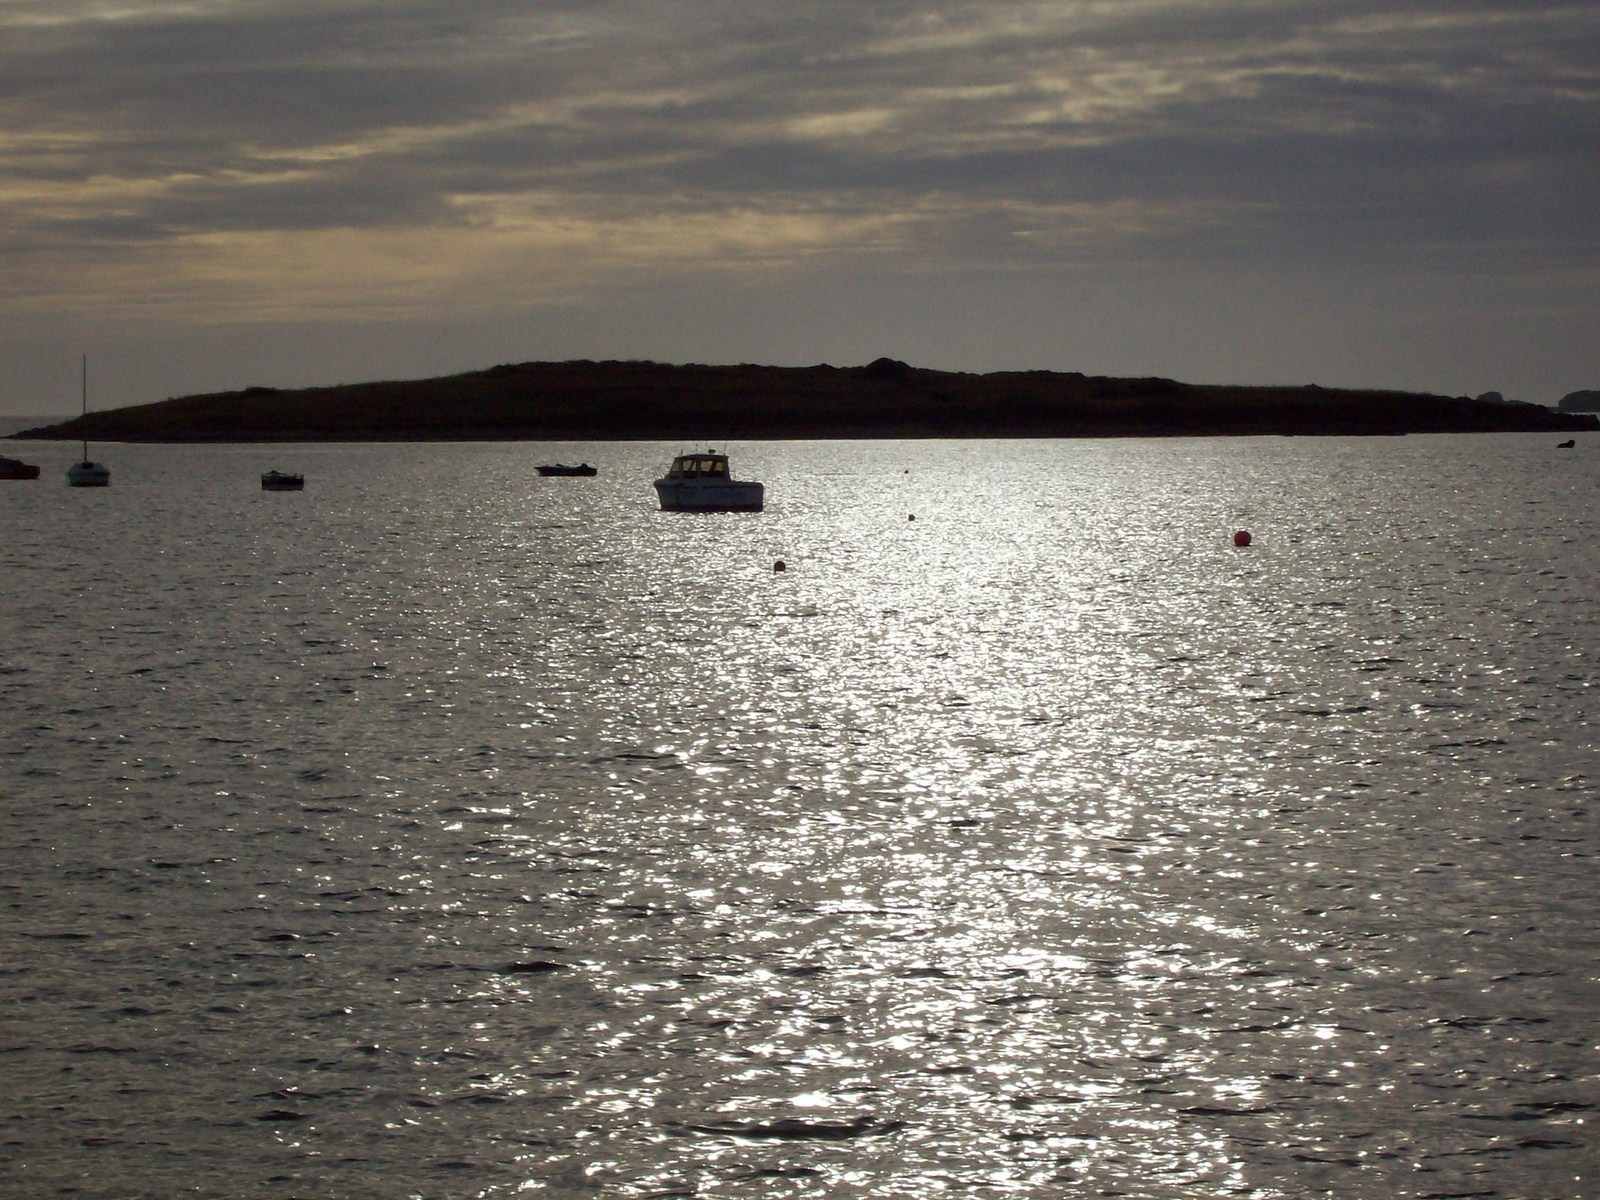
landscape, sea, coast, water, nature, ocean, horizon, sky, sunset, shore, lake, dusk, evening, reflection, bay, reservoir, body of water, loch